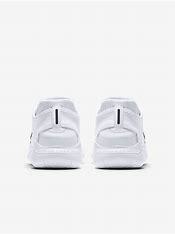
Brand: Nike
Model: Free RN 2018